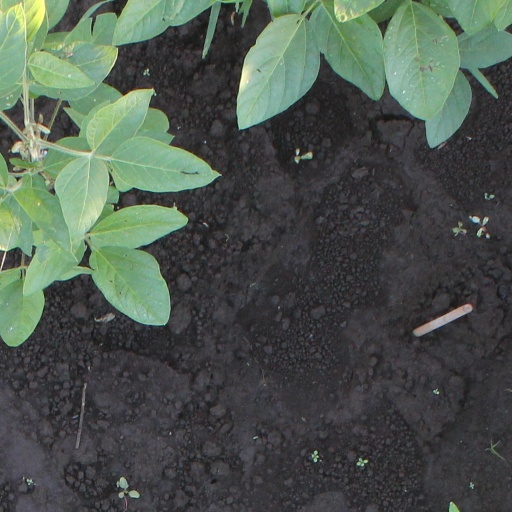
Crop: soybean